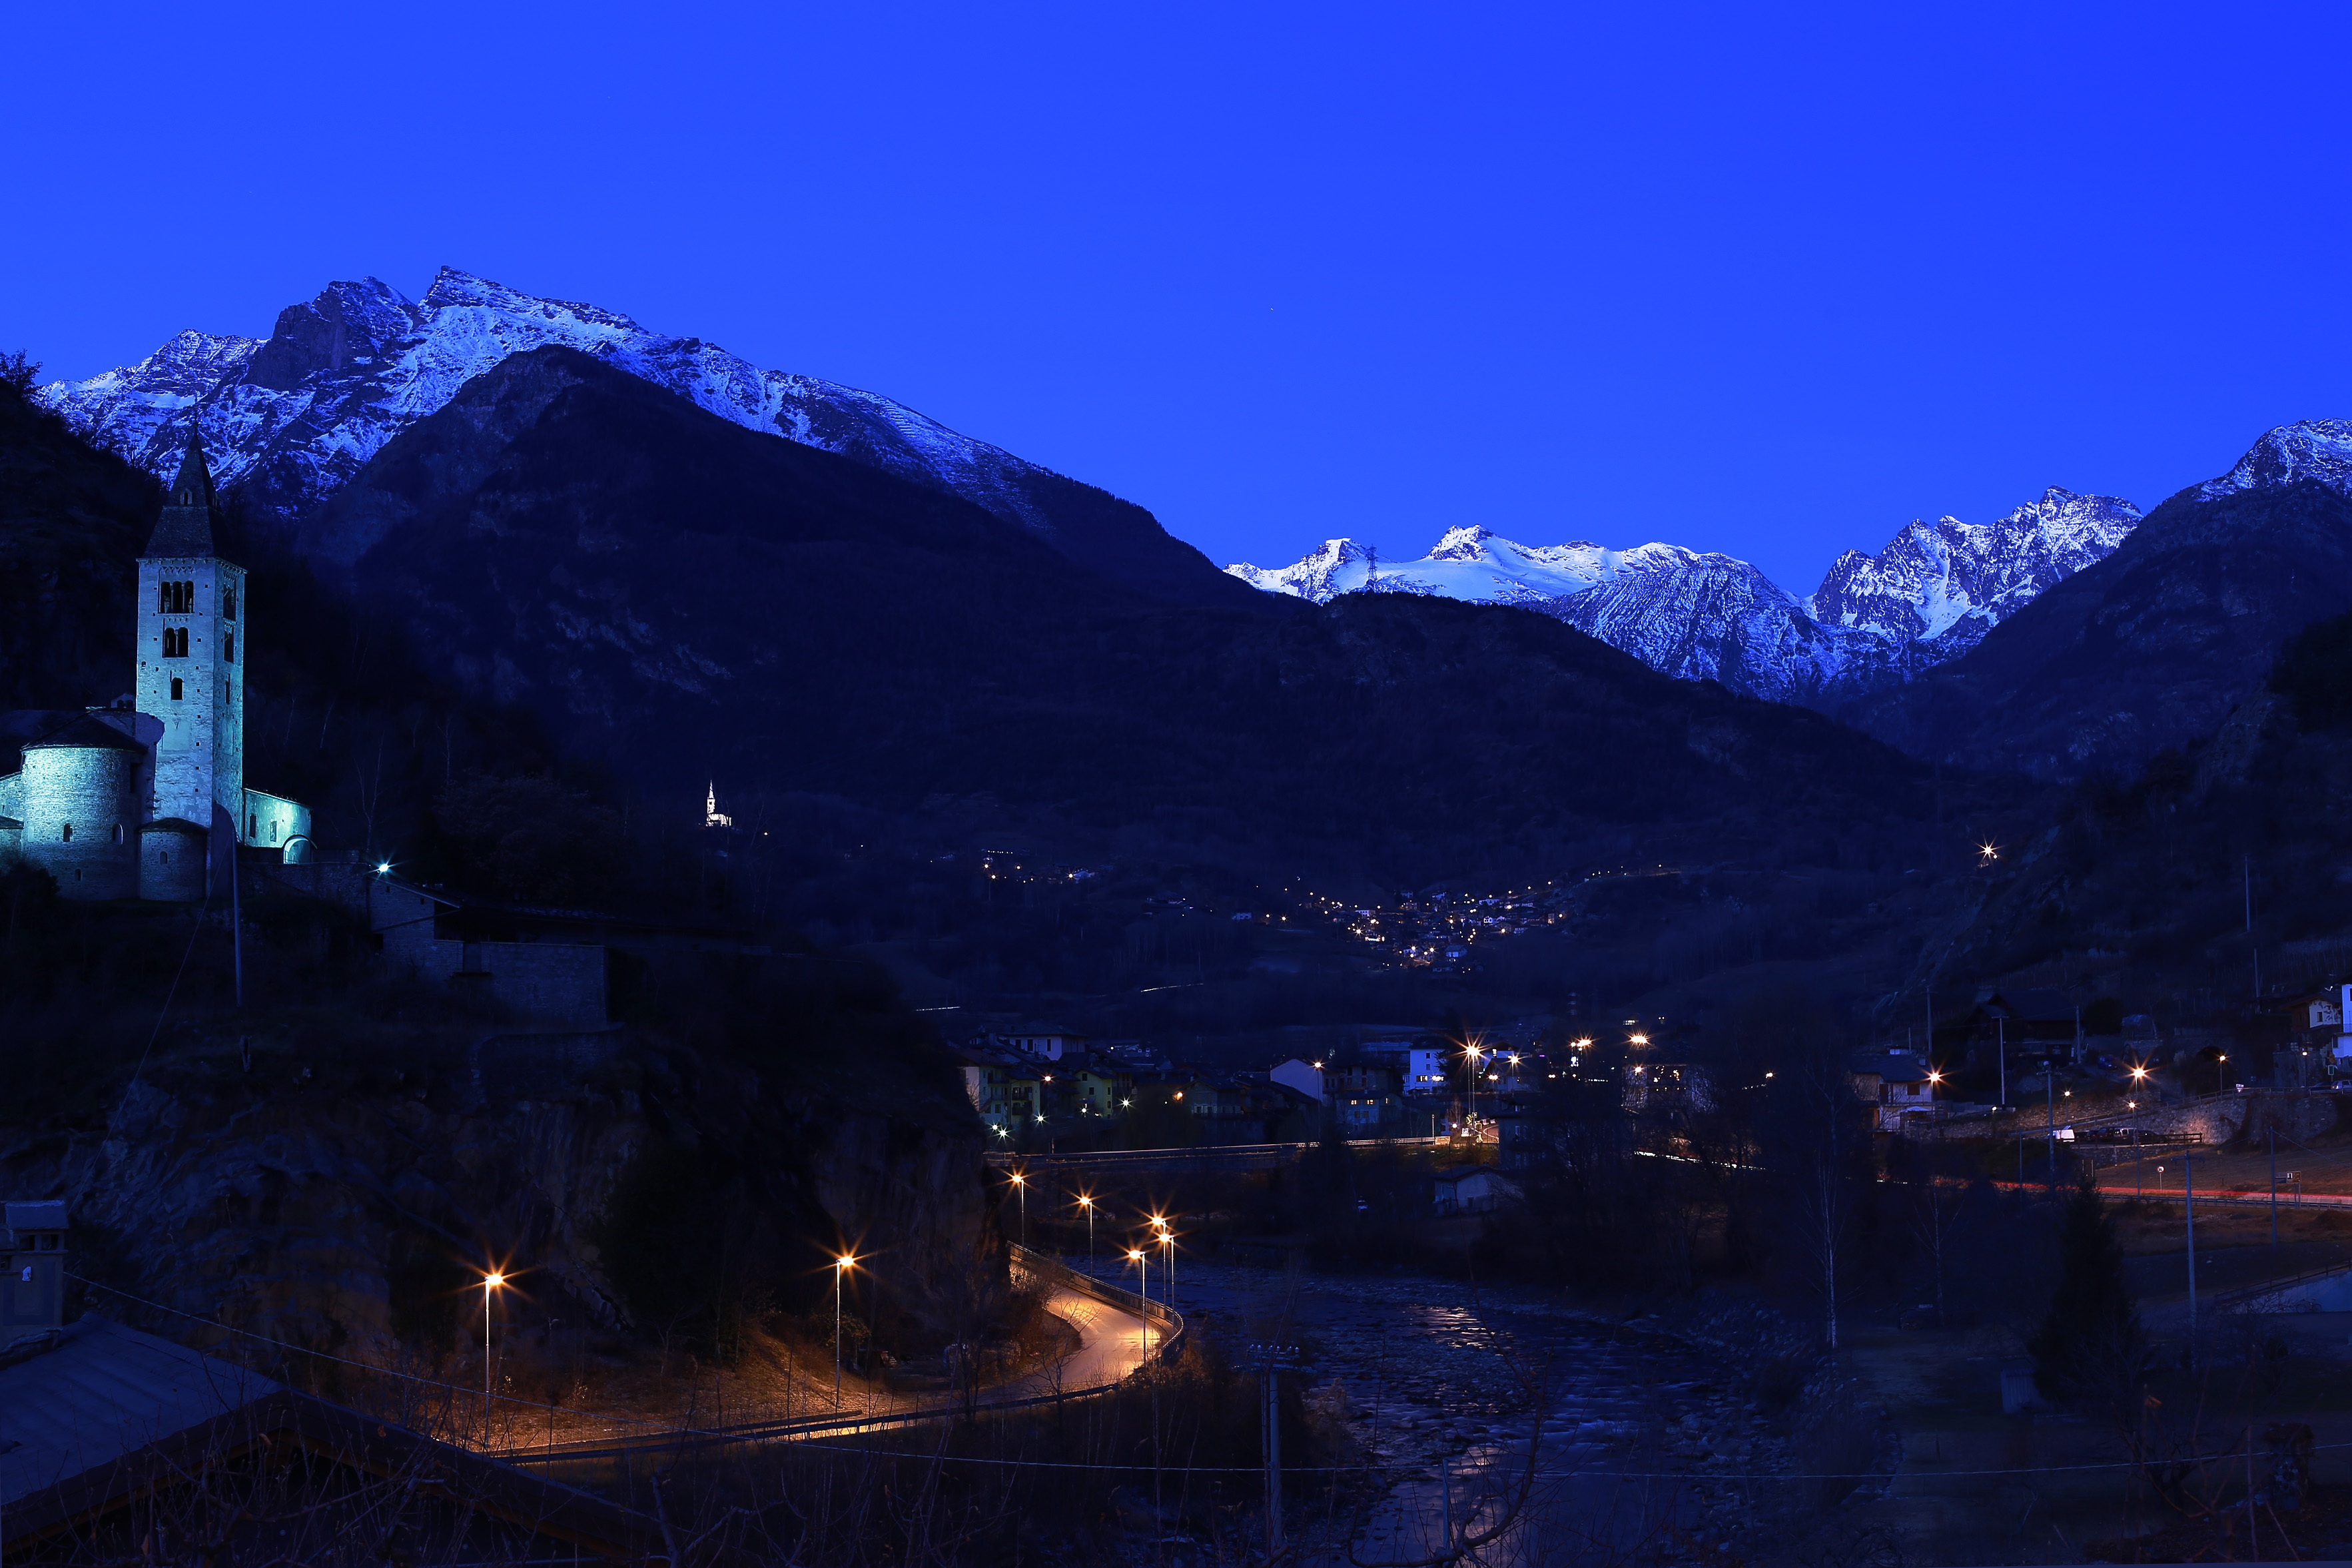
landscape, outdoor, mountain, snow, winter, night, countryside, mountain range, dusk, evening, scenery, weather, landmark, italy, darkness, alps, famous, italian, valle d aosta, mountainous landforms, geological phenomenon